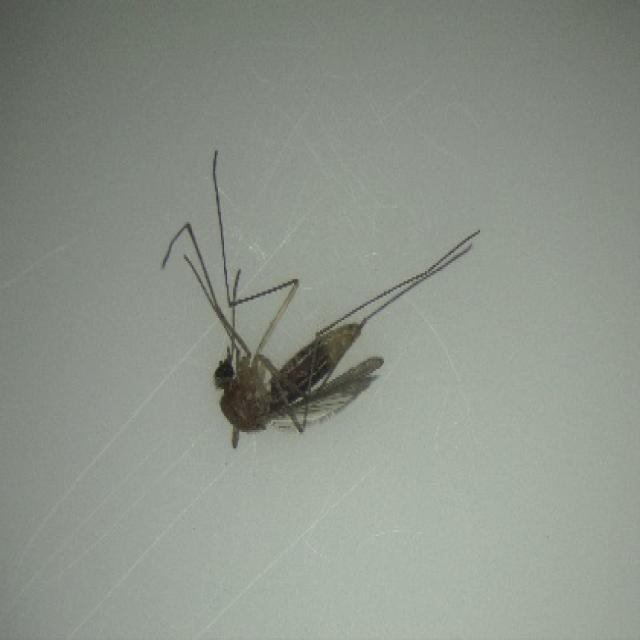
Species: culex_pipiens